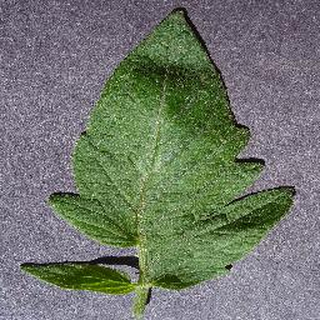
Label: healthy_tomato